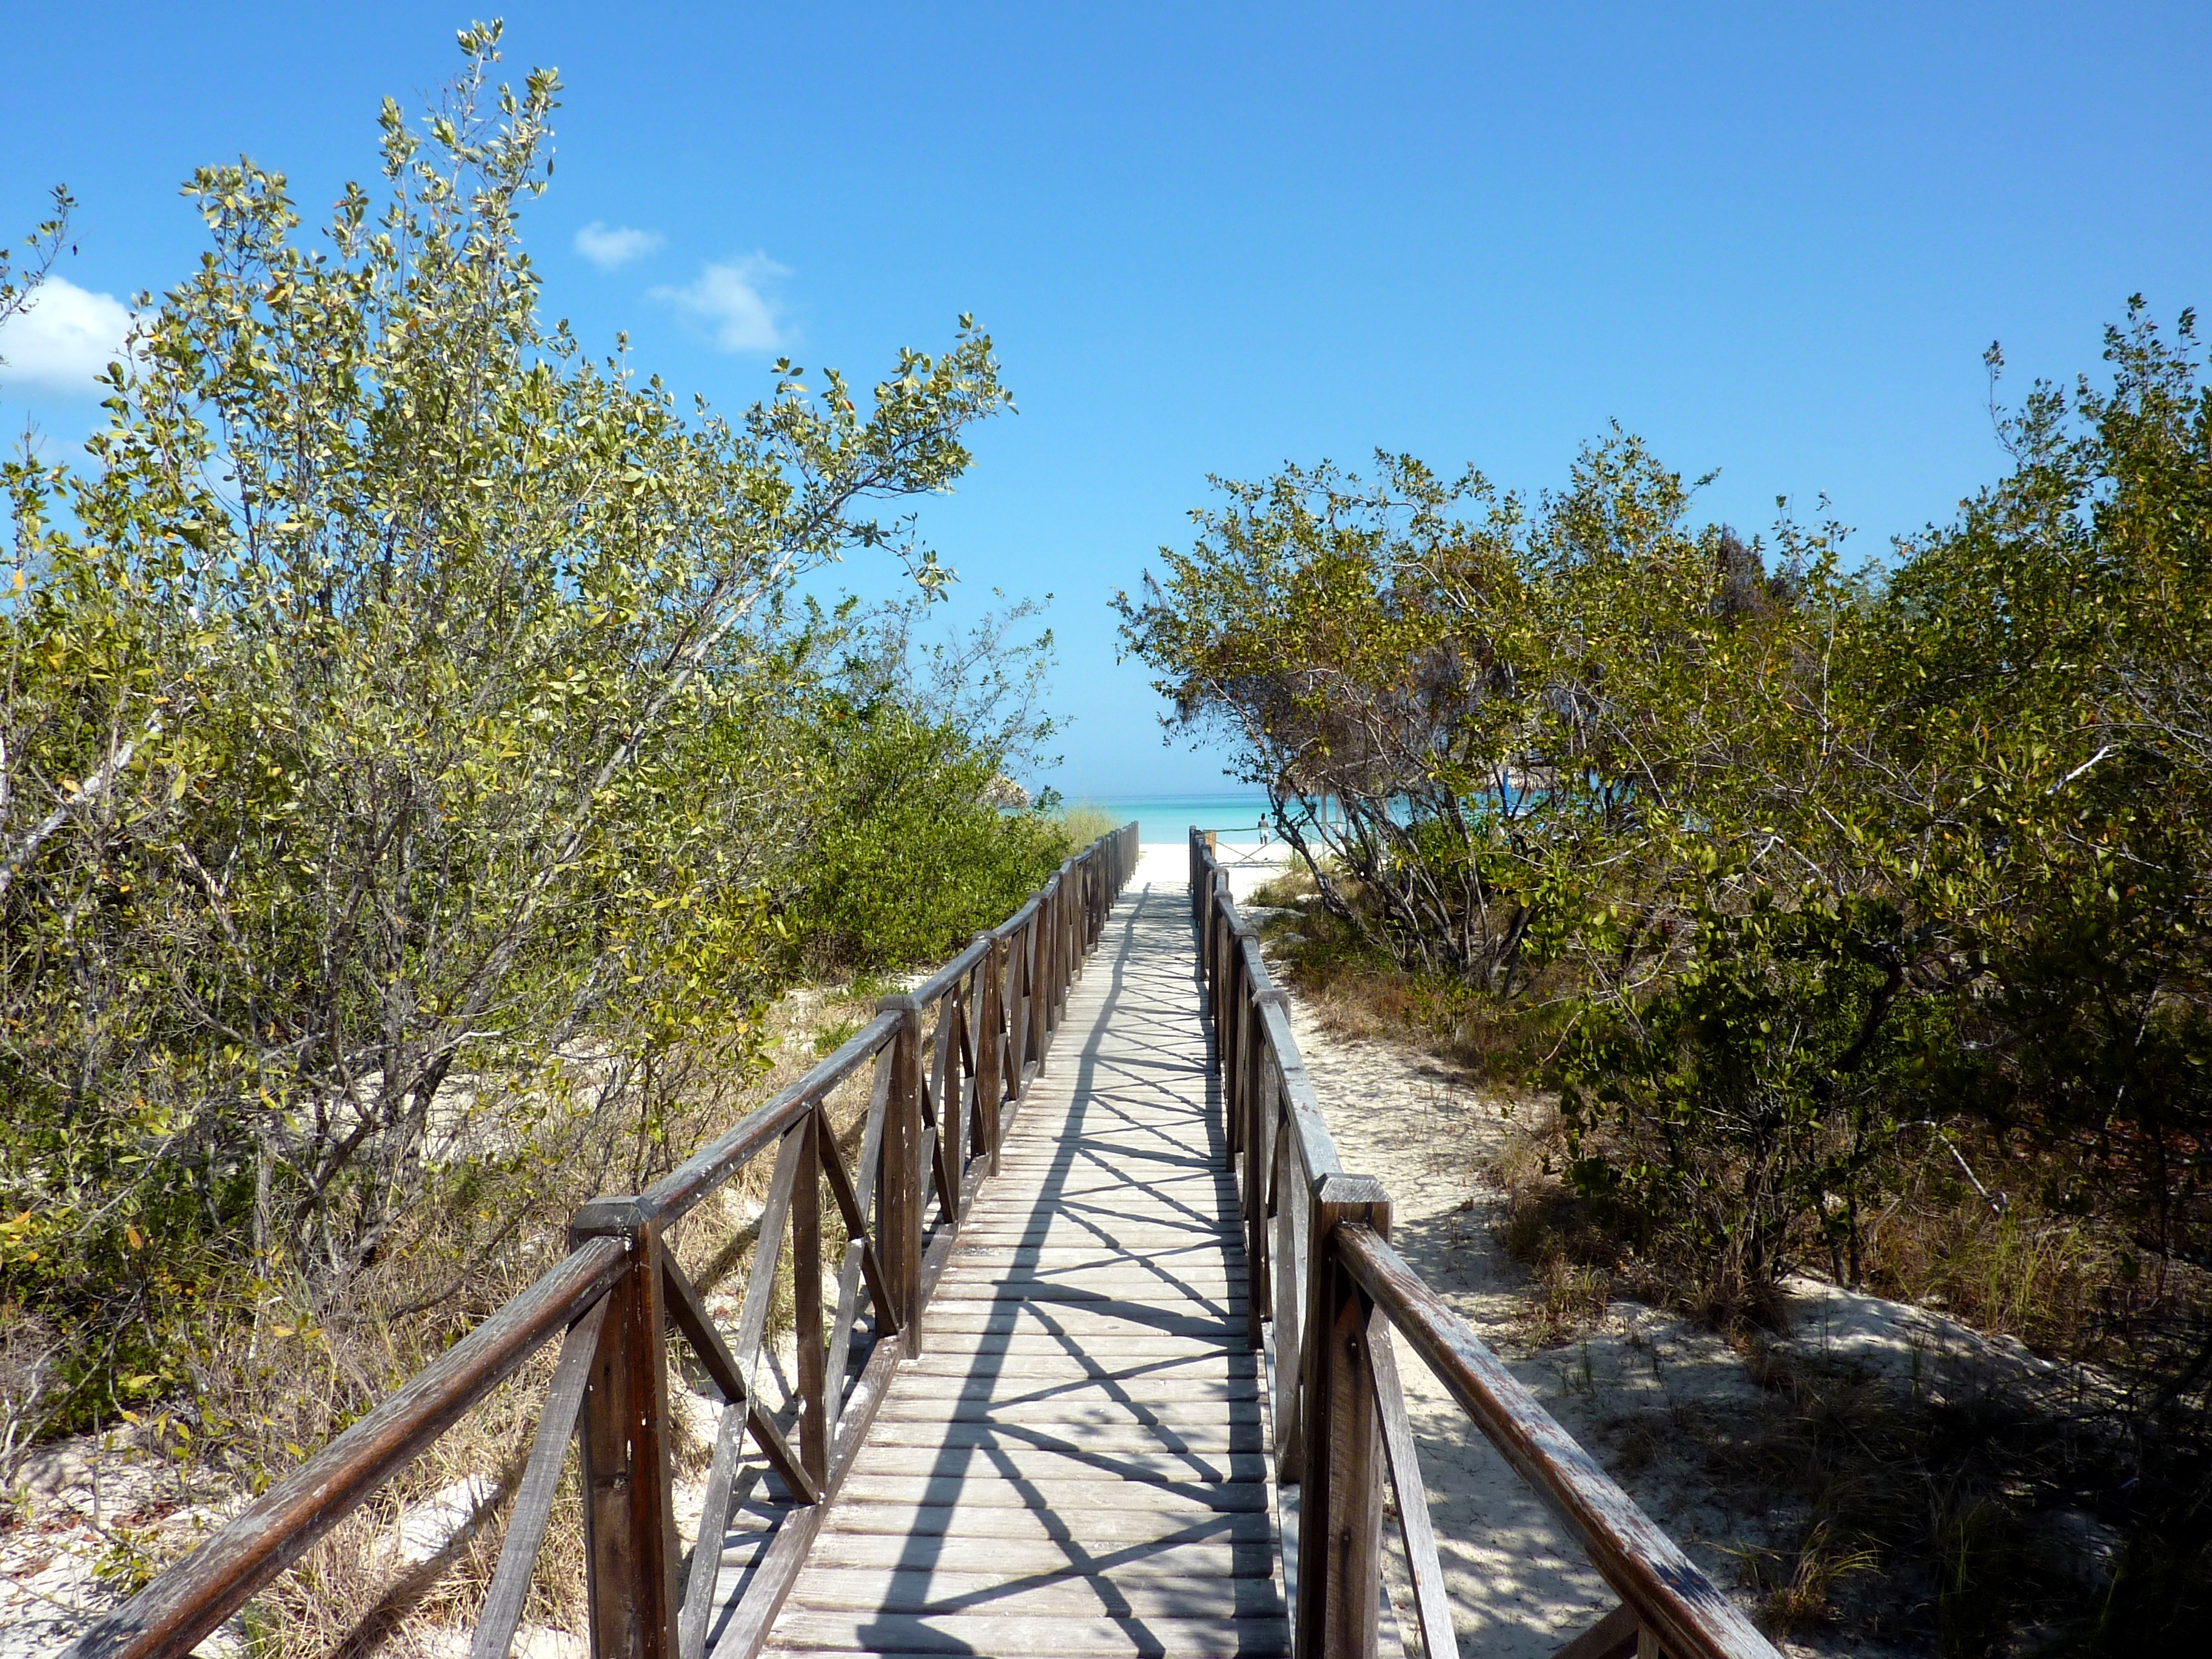
sea, tree, path, plant, sky, boardwalk, track, trail, walkway, summer, web, trestle, cuba, caribbean, nature reserve, cayococo